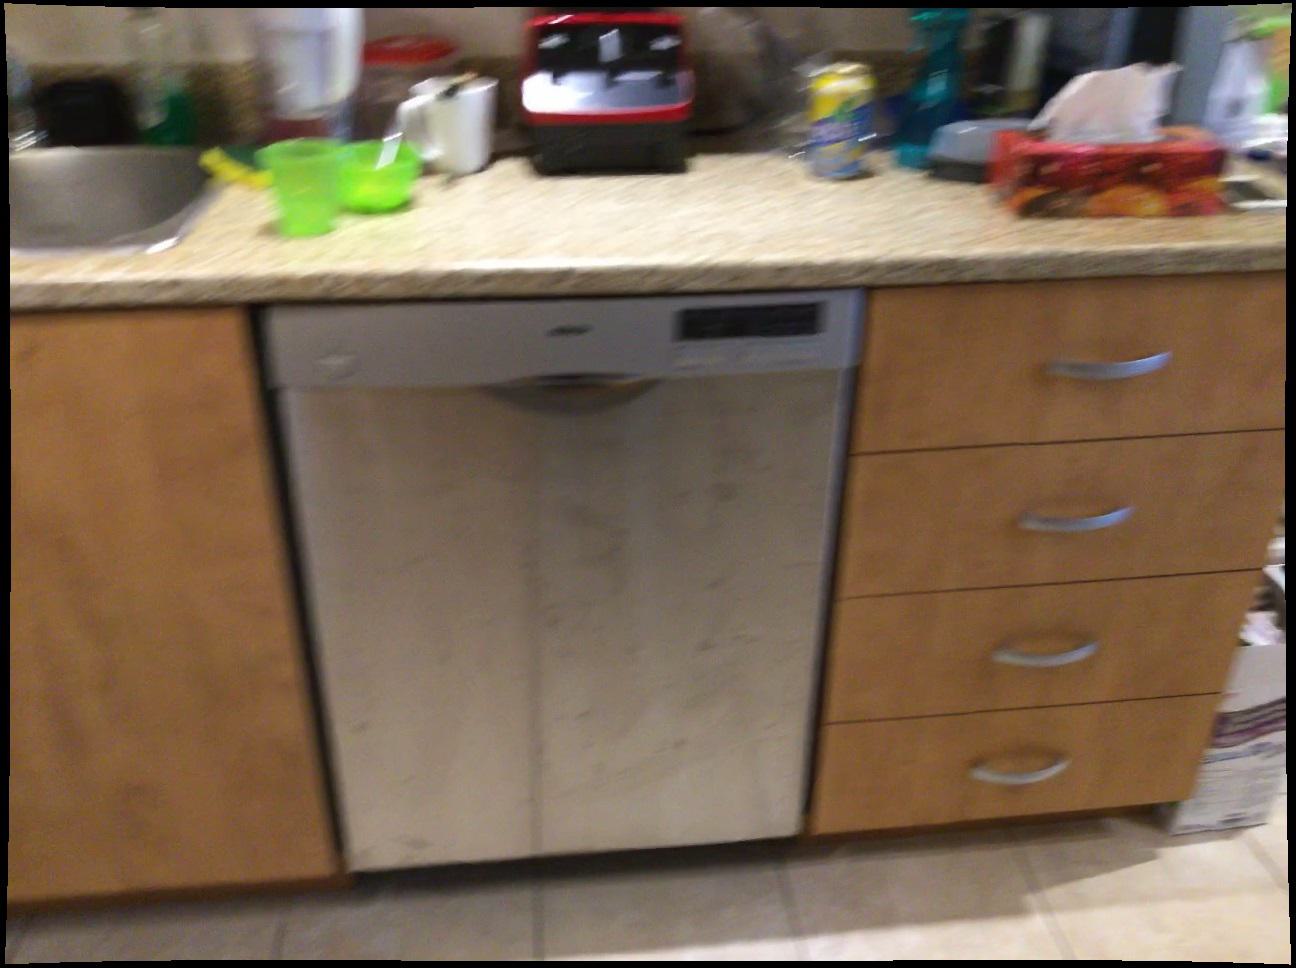
Question: Is the tissue box right of the cabinet from the second object's perspective? Final answer should be yes or no.
Answer: No